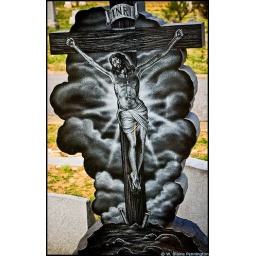
Etched black stone monument on Hemmings grave in Rock Creek Cemetery, Washington, DC.